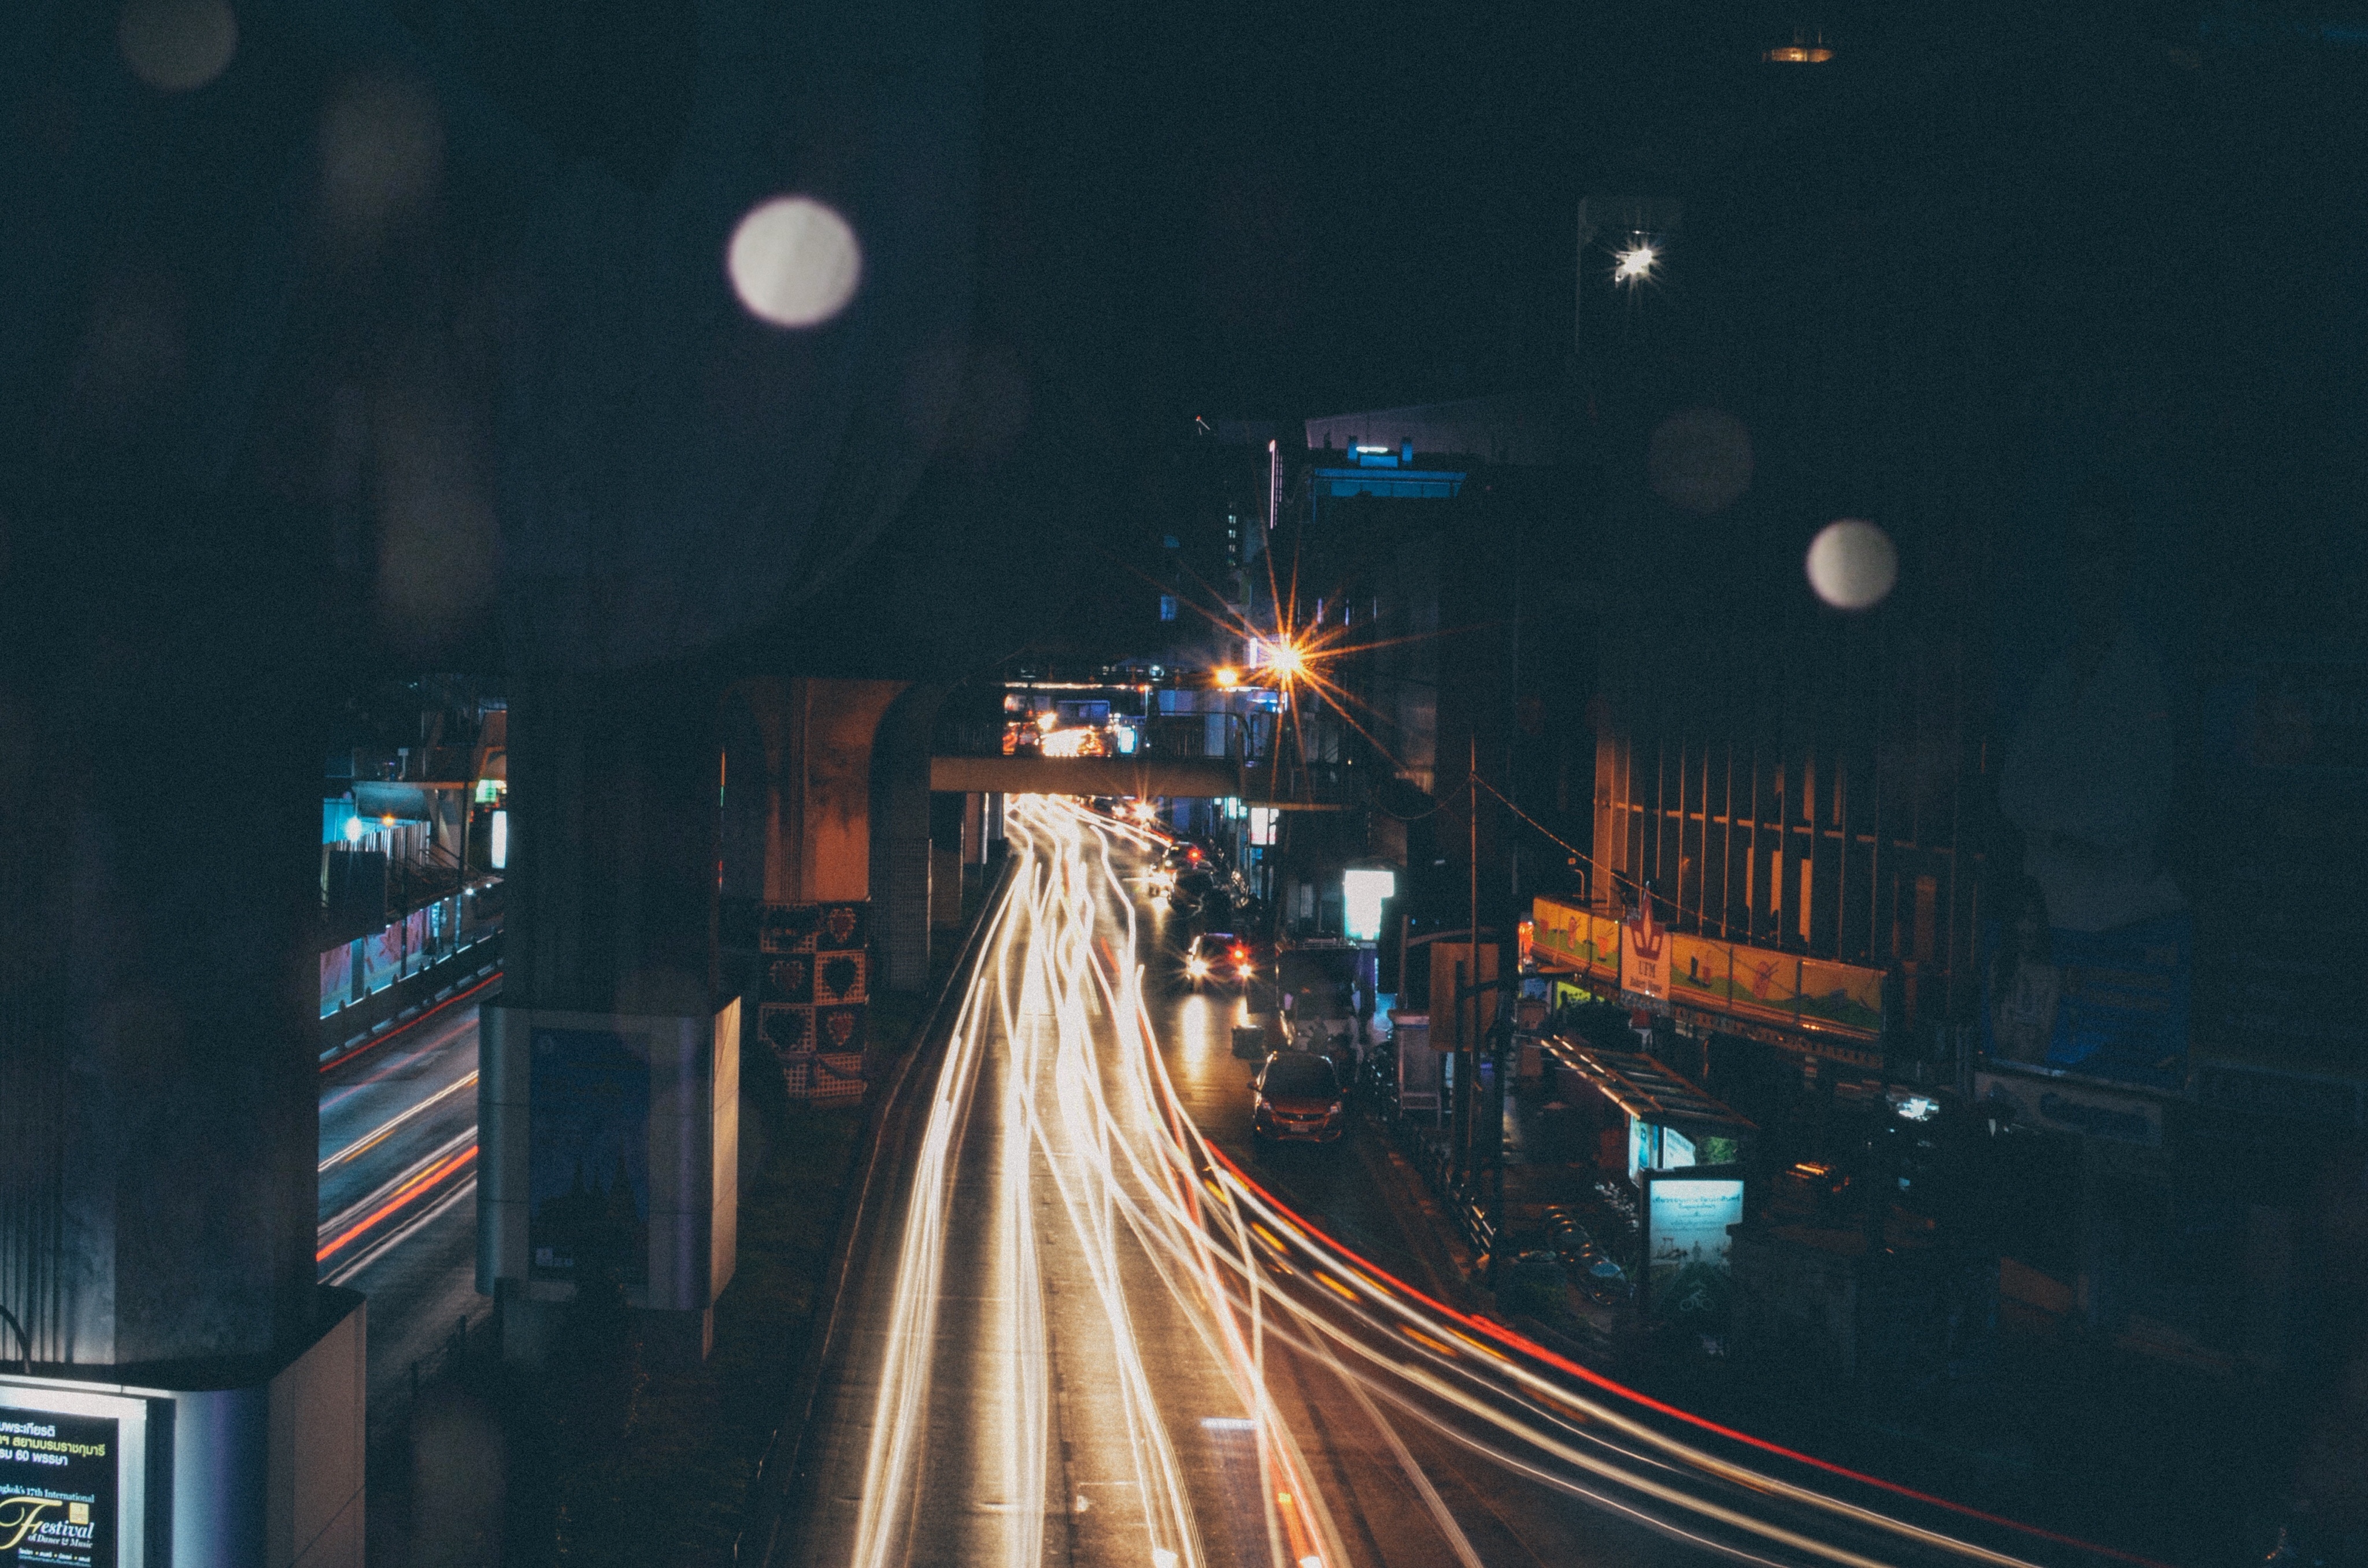
light, road, night, evening, reflection, darkness, lighting, infrastructure